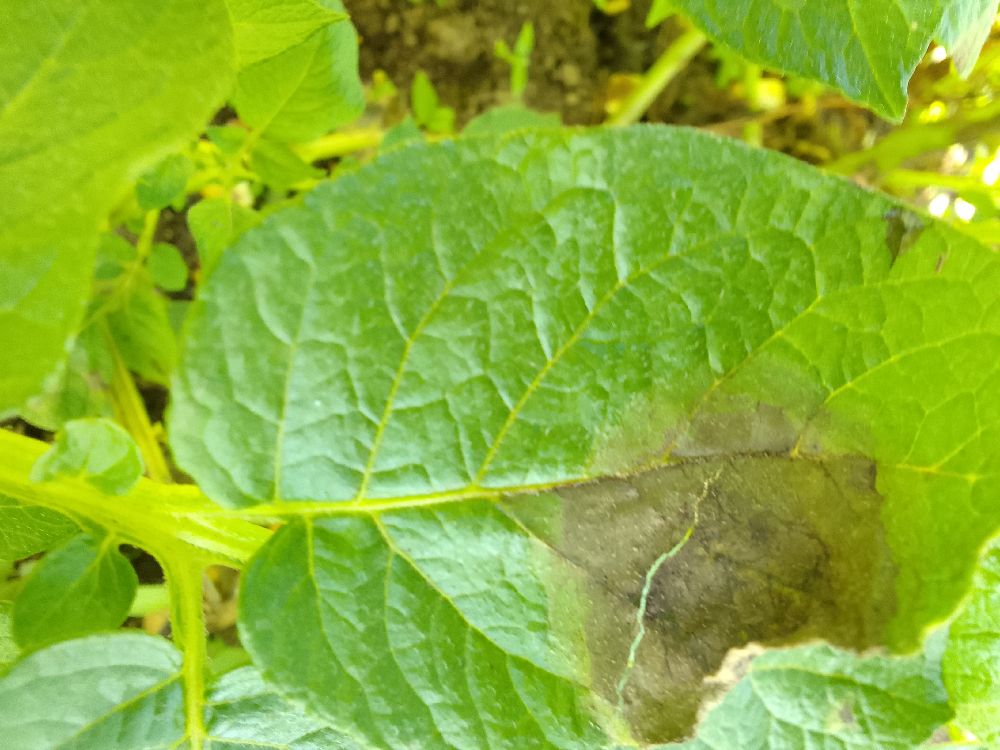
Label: Late blight